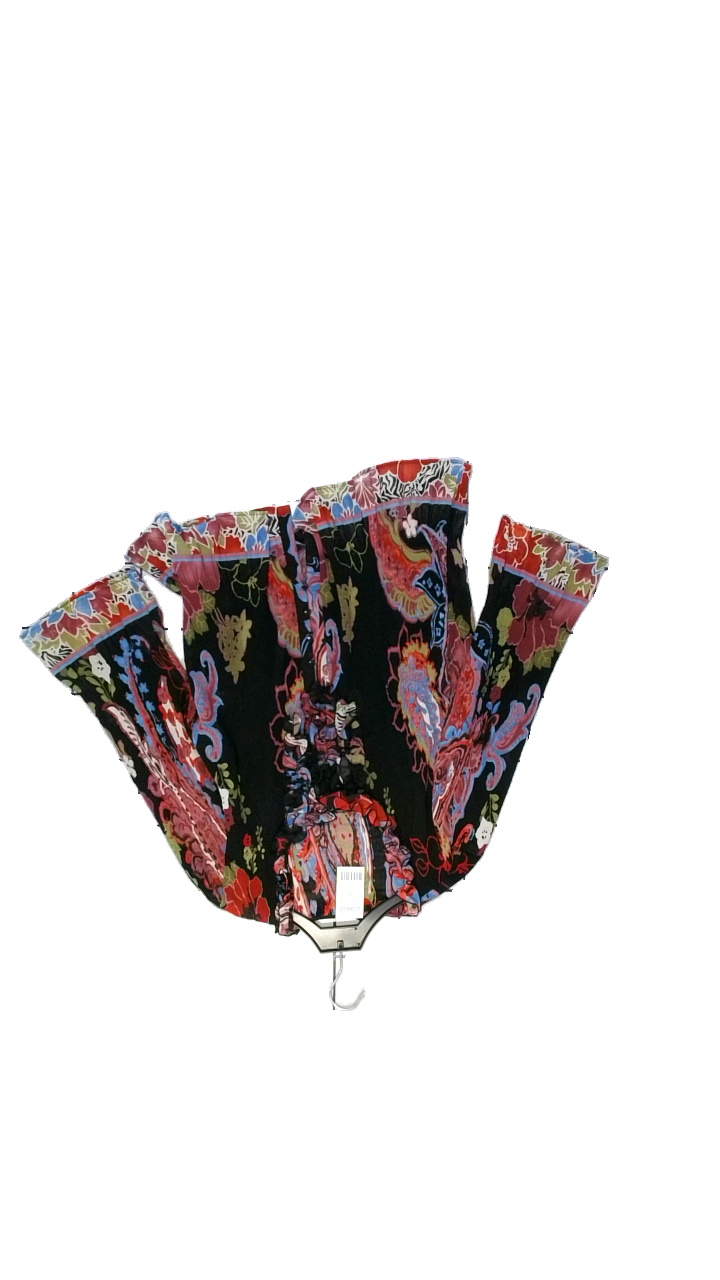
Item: Blouse (Ladies)
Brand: Kriss
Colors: Black, Blue, Red, Pink, Green
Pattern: Floral print
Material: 100% Polyester
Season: Summer
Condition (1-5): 4
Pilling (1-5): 3
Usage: Reuse
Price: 150-250